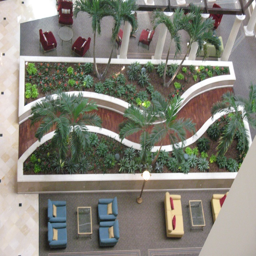
gardens sort of like an atrium in the house going from room or wing to the other .